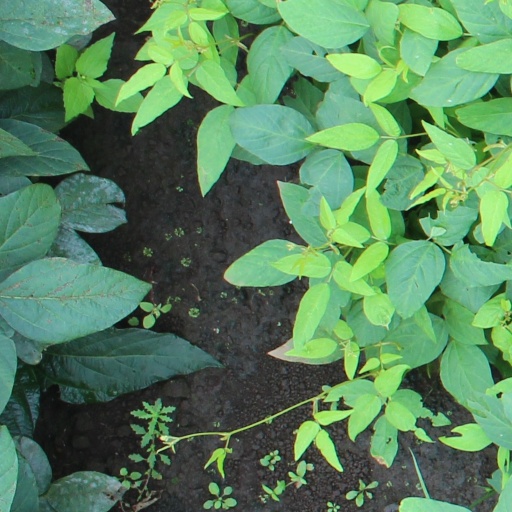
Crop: soybean